Sepang District

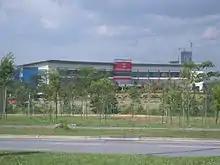
Sepang Municipal Council

Malaysia Airlines, a Malaysian national carrier; AirAsia, a Malaysian low-cost carrier; AirAsia X, a subsidiary of AirAsia; MASkargo, a cargo airline; and Malaysia Airports, the Malaysian Airport authority; are headquartered on the property of Kuala Lumpur International Airport in Sepang. Malaysia Airlines also operates its Flight Management Building at Kuala Lumpur International Airport.